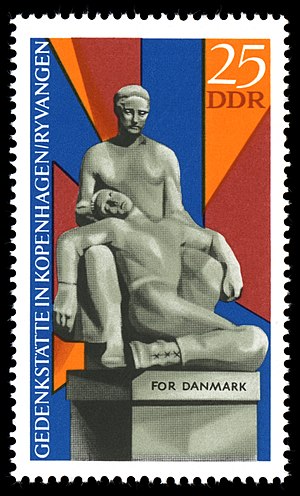
Holger Danske (modstandsgruppe)
Frimærke fra DDR, 1969
Holger Danske var en af de største modstandsgrupper i København under den tyske besættelse. Den talte henved 350 medlemmer mod krigens slutning i 1945. Gruppen stod for likvidering af ca. 200 stikkere og over 100 sabotageaktioner. Modstandsgruppen Holger Danske blev startet på adressen Overgaden neden Vandet 51B på Christianshavn i København. Over indgangen findes en mindetavle.